Smooth newt

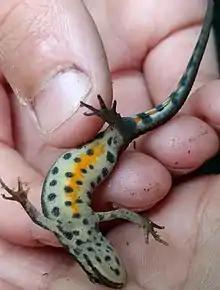
Throat and belly are spotted. The spots are larger in males (pictured) than in females.

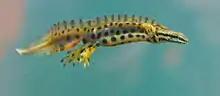
During breeding season, males develop vivid colours and a crest.

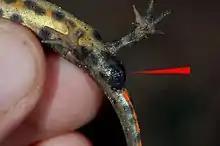
The cloaca is swollen in breeding males.

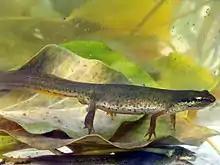
Breeding females are drab in colour and have no dorsal crest.

Adult males of the smooth newt reach around head-to-tail length and are thus slightly larger than the females, which reach . The body weight of adults varies between , and decreases during the breeding season. The head is longer than it is wide, with 2–3 longitudinal grooves on the top, and the elongated snout is blunt in the male and rounded in the female. The skin is velvety and water-repellent on land but smooth during the aquatic phase; it contains mucus and toxin glands and its upper layer is shed off regularly.